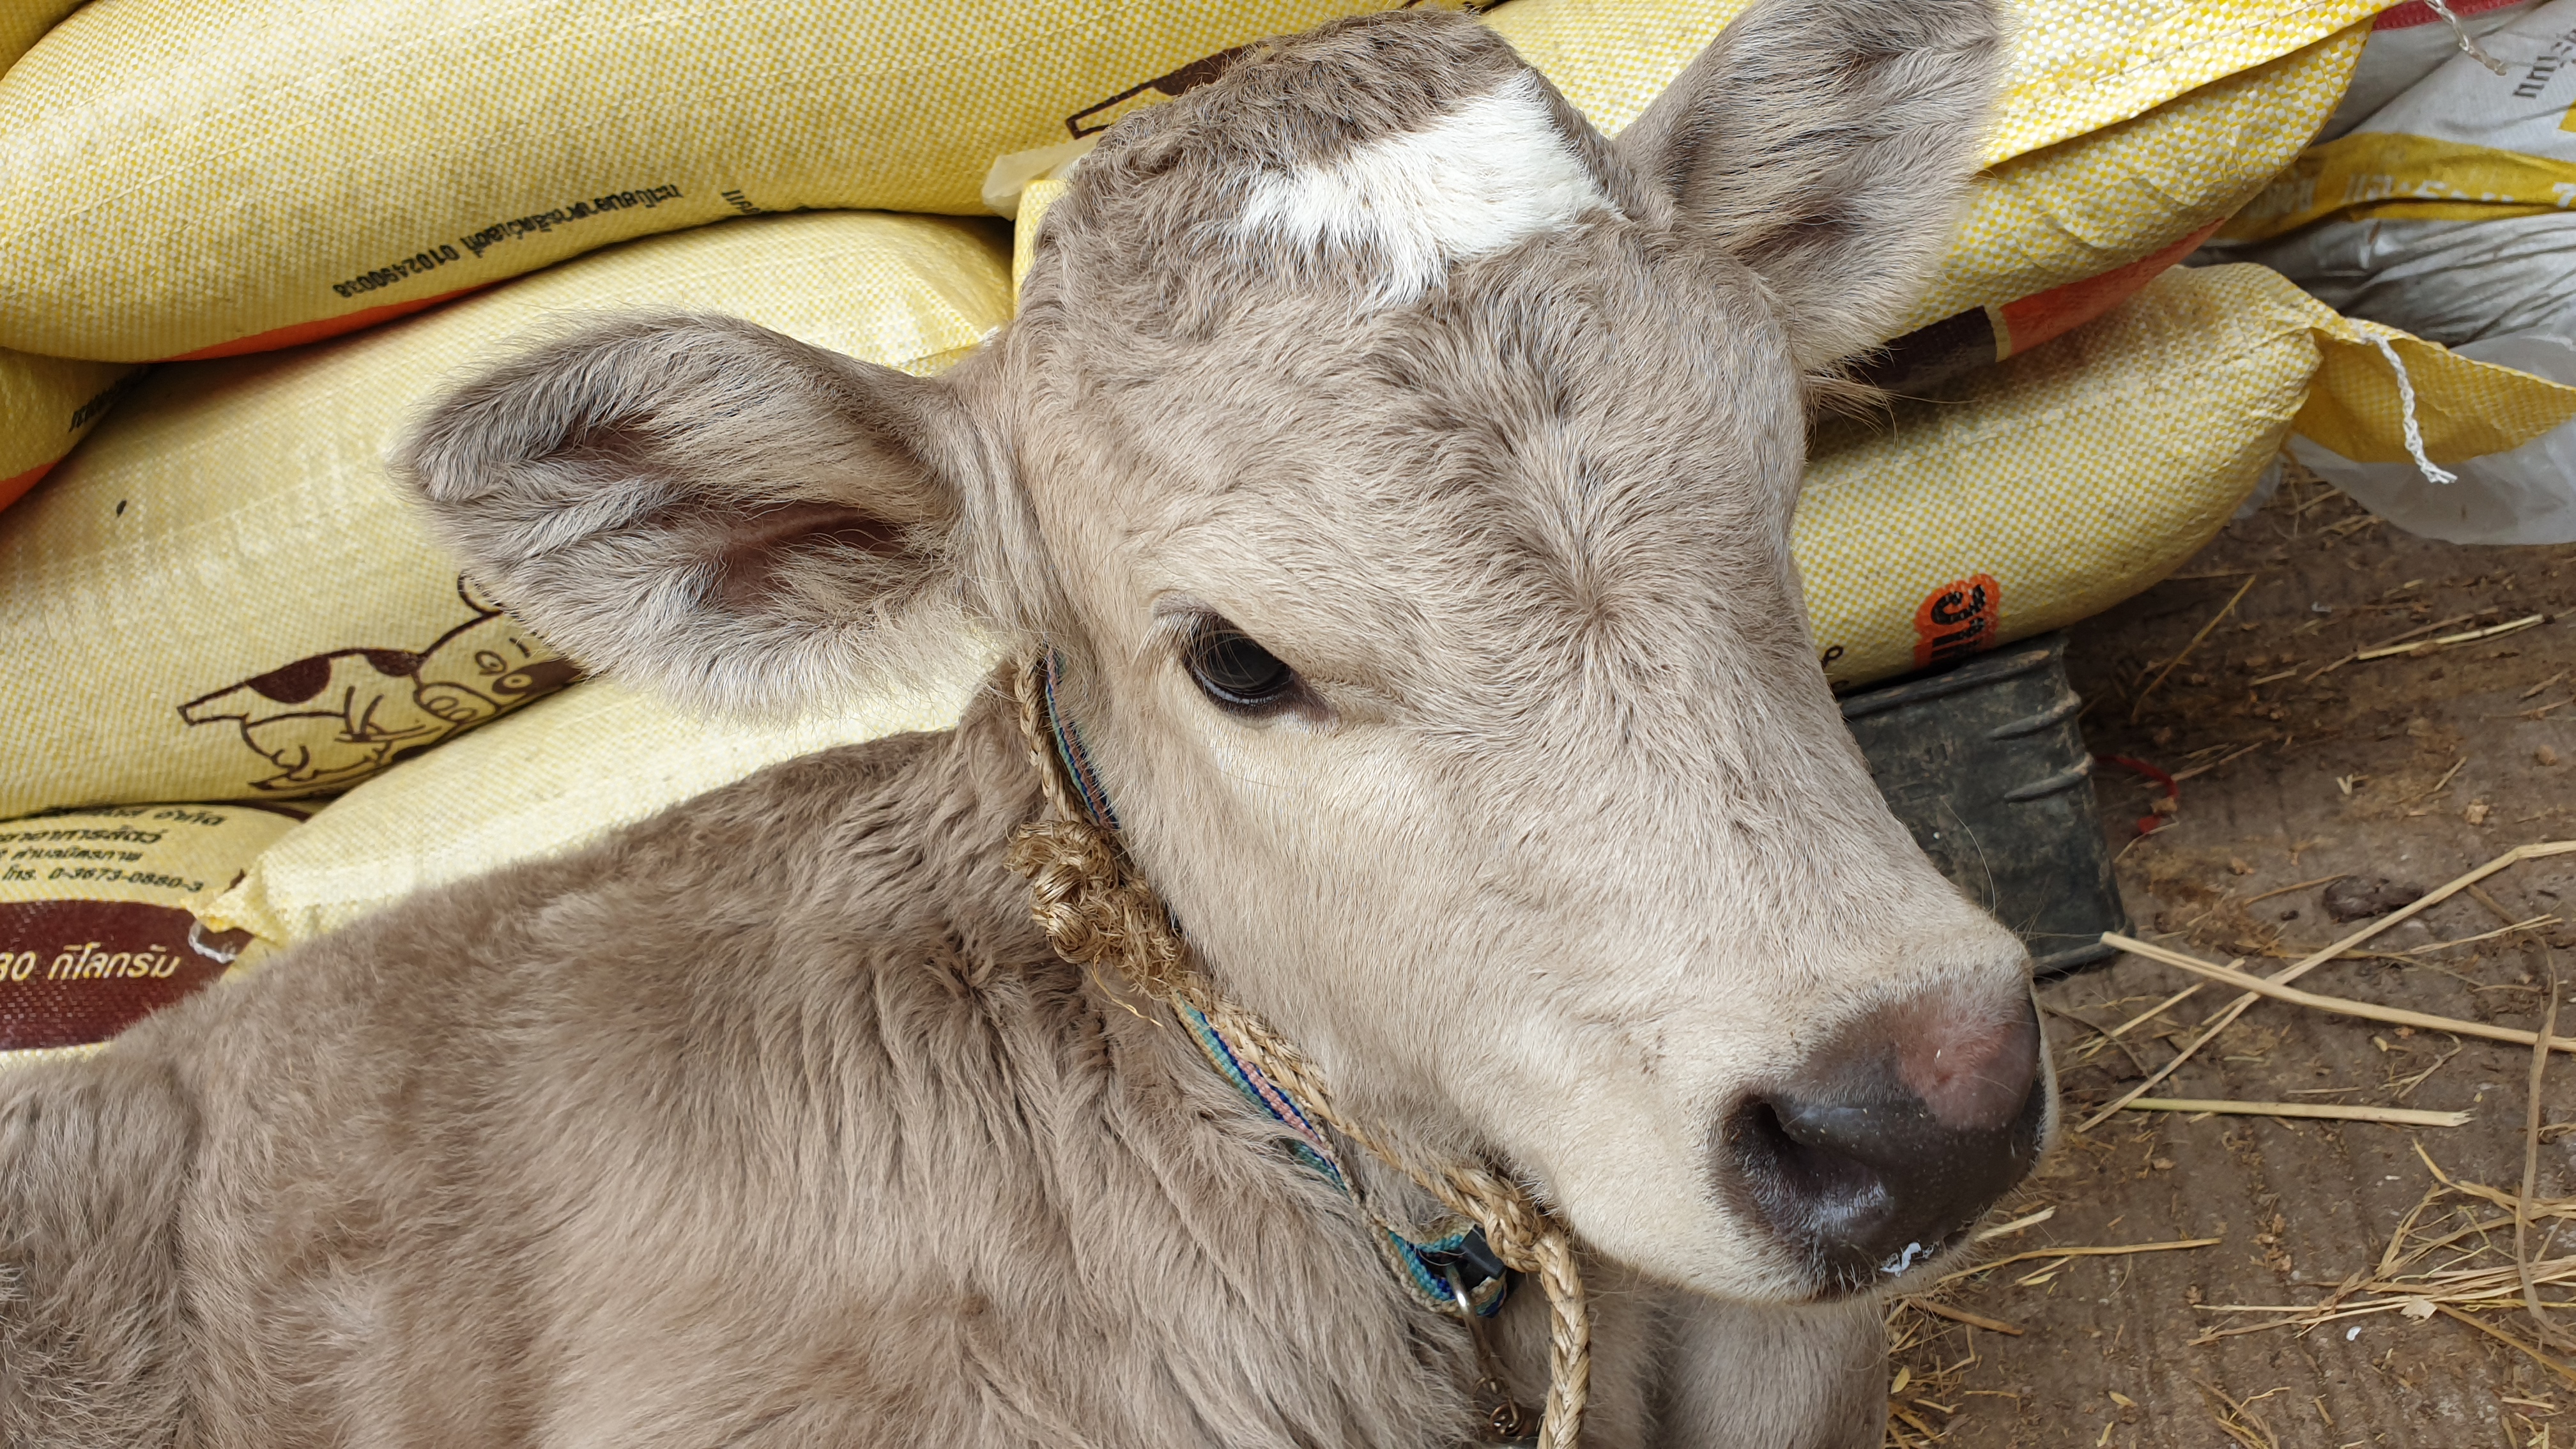
animals, bovine, mammal, calf, nose, snout, cow goat family, livestock, eye, working animal, horn, dairy, zebu, dairy cow, fawn, plant, ear